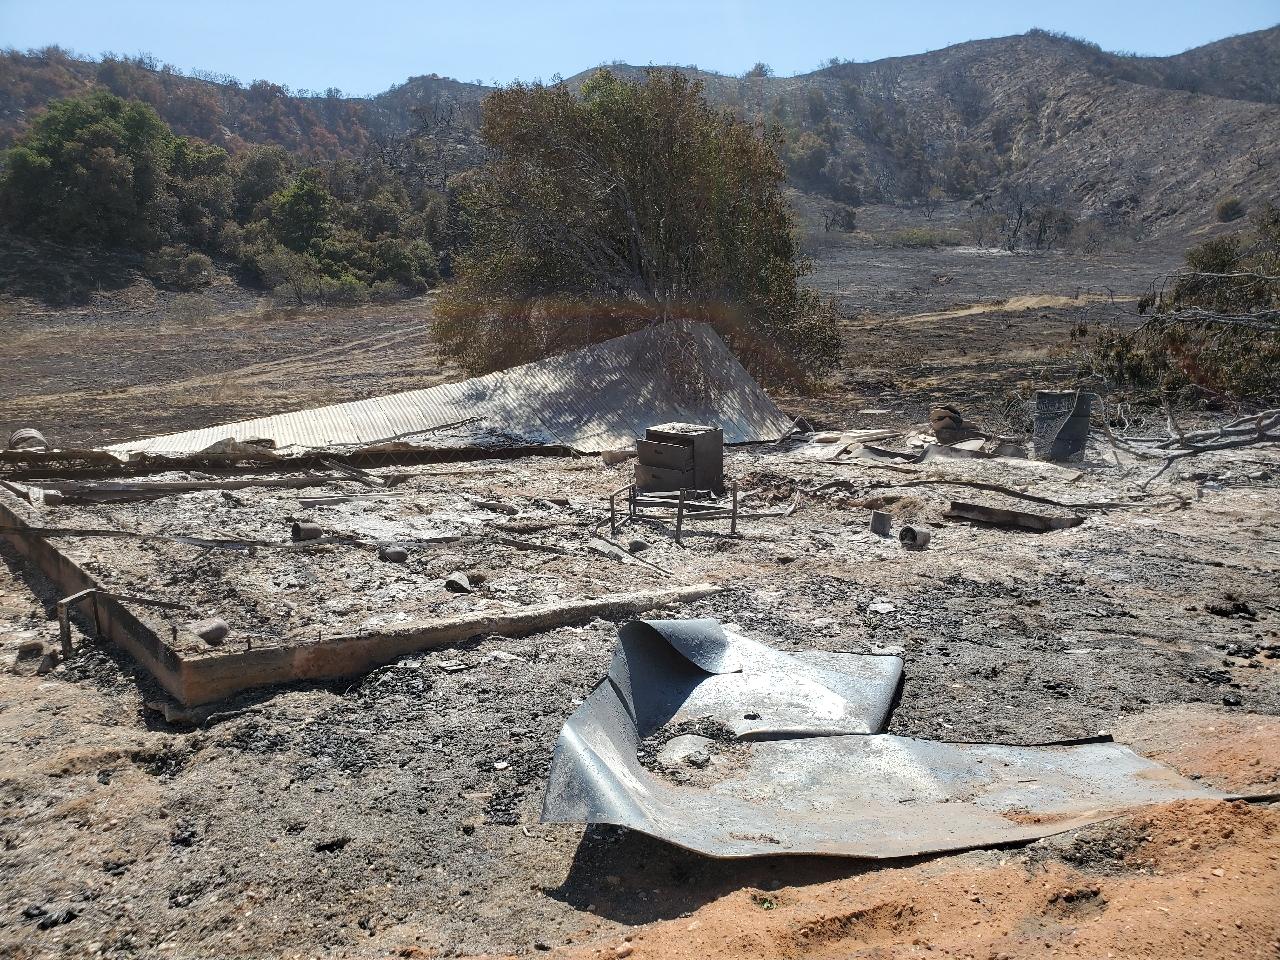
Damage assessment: destroyed